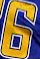
Number: 6